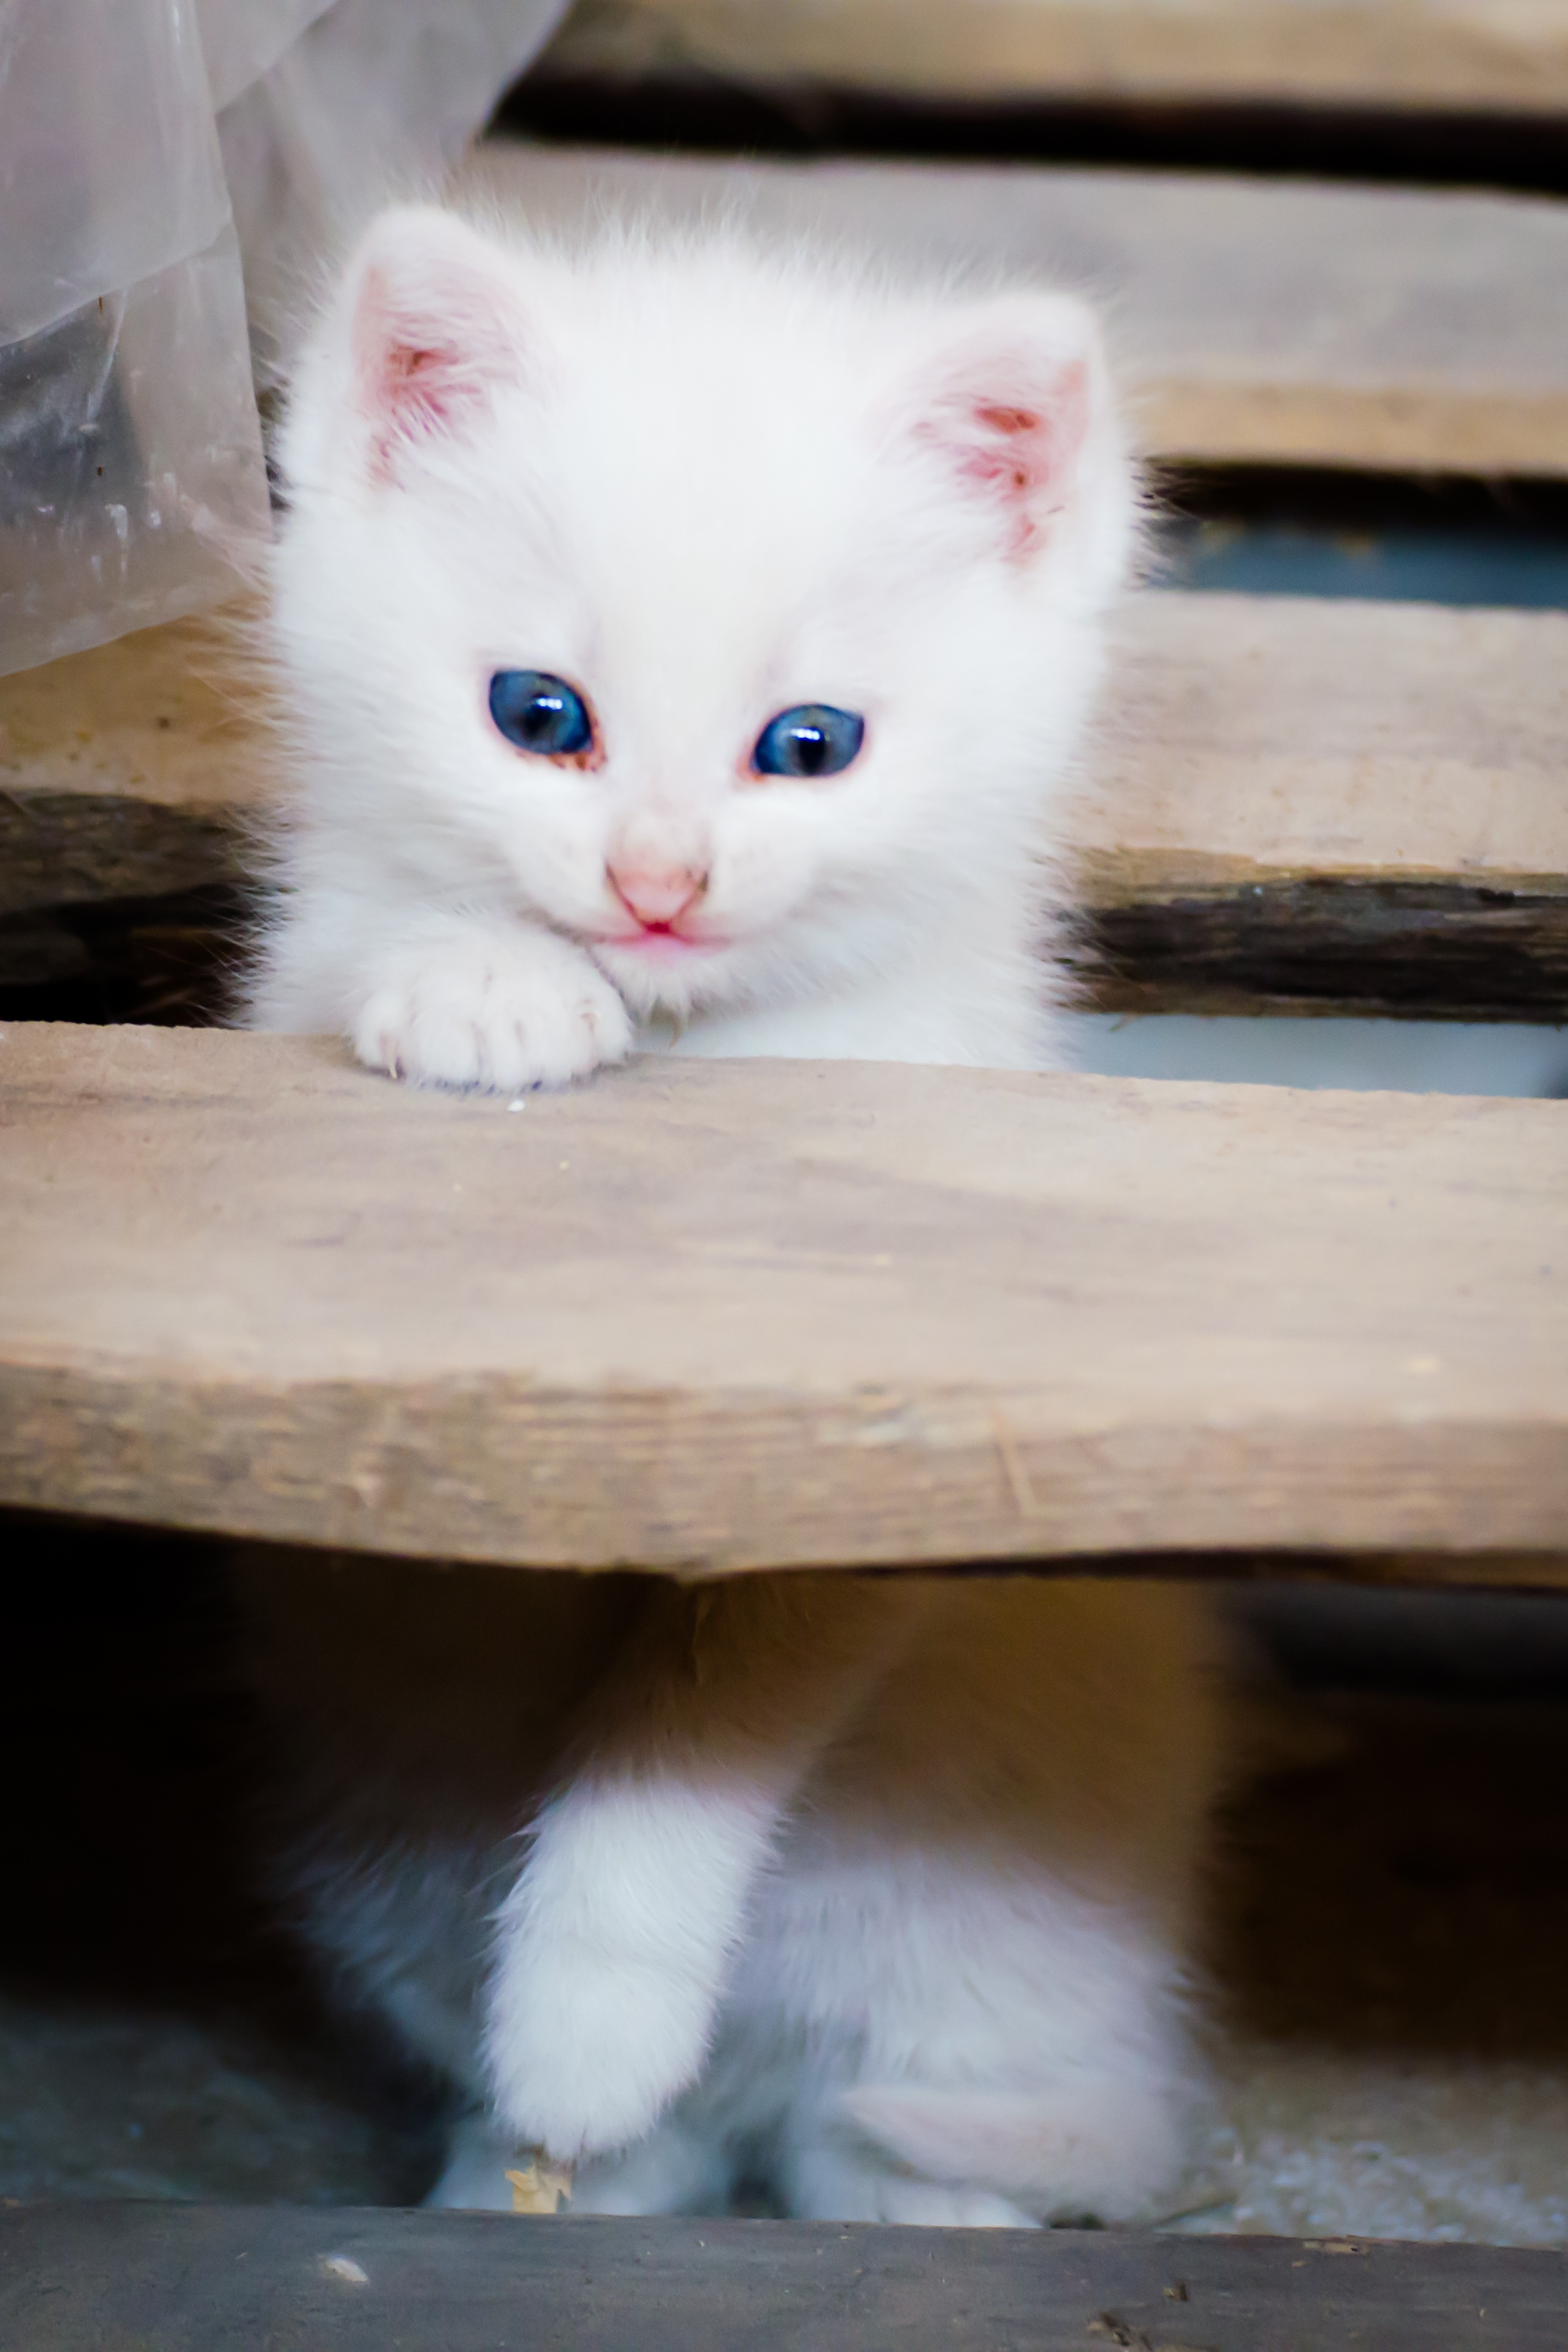
white, sweet, kitten, cat, mammal, nose, whiskers, toddler, skin, vertebrate, ragdoll, persian, small to medium sized cats, cat like mammal, carnivoran